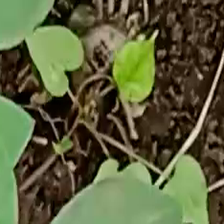
Weed species: Obscure_morning _glory(Ipomoea obscura)